Roy O. Disney

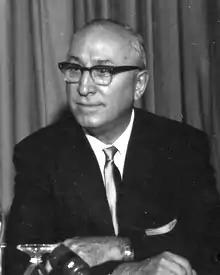
Disney in 1965

Roy Oliver Disney (June 24, 1893 – December 20, 1971) was an American entrepreneur who co-founded the Walt Disney Company with his younger brother, Walt Disney. He also served as the company's first CEO and was the father of Roy E. Disney.